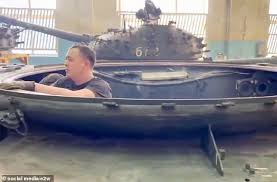
Label: Tank